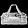
Label: Bag